History of Hong Kong

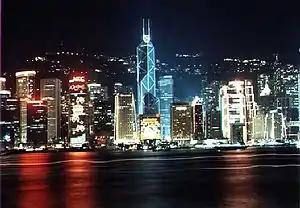
Victoria, Hong Kong, 1990s

During the Japanese occupation, hyper-inflation and food rationing became the norm of daily lives. It became unlawful to own Hong Kong dollars, which were replaced by the Japanese military yen, a currency without reserves issued by the Imperial Japanese Army administration. During the three and half years of occupation by the Japanese, an estimated 10,000 Hong Kong civilians were executed, while many others were tortured, raped, or mutilated. Philip Snow, a prominent historian of the period, said that the Japanese cut rations for civilians to conserve food for soldiers, usually to starvation levels and deported many to famine- and disease-ridden areas of the mainland. Most of the repatriated had come to Hong Kong just a few years earlier to flee the terror of the Second Sino-Japanese War in mainland China.